Castellón de la Plana

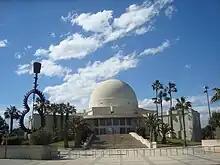
Planetario de Castellón

Castellón de la Plana has a hot semi-arid climate (Köppen: "BSh") with mild winters and hot, dry, muggy summers with high humidity levels. Autumn is the wettest season and the average sunshine hours are around 2,800 per year. Annual rainfall reaches 435 mm, with significant changes throughout the year, with very marked minimums in summer and maximums in the autumn months due to the effect of the meteorological phenomenon of the cold drop, with a secondary maximum in spring.